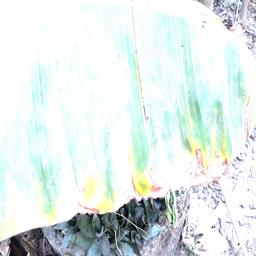
Label: POTASSIUM DEFICIENCY